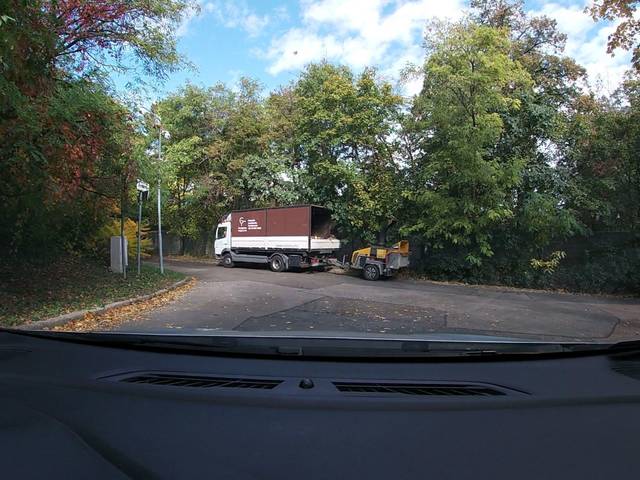
Region: Hungary
Coordinates: 47.519, 18.972